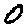
Label: 0